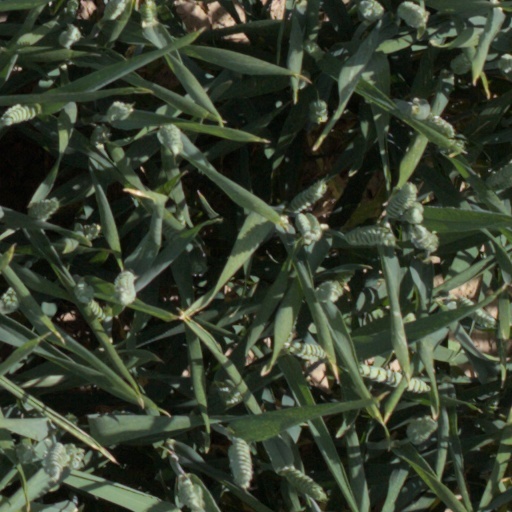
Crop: wheat